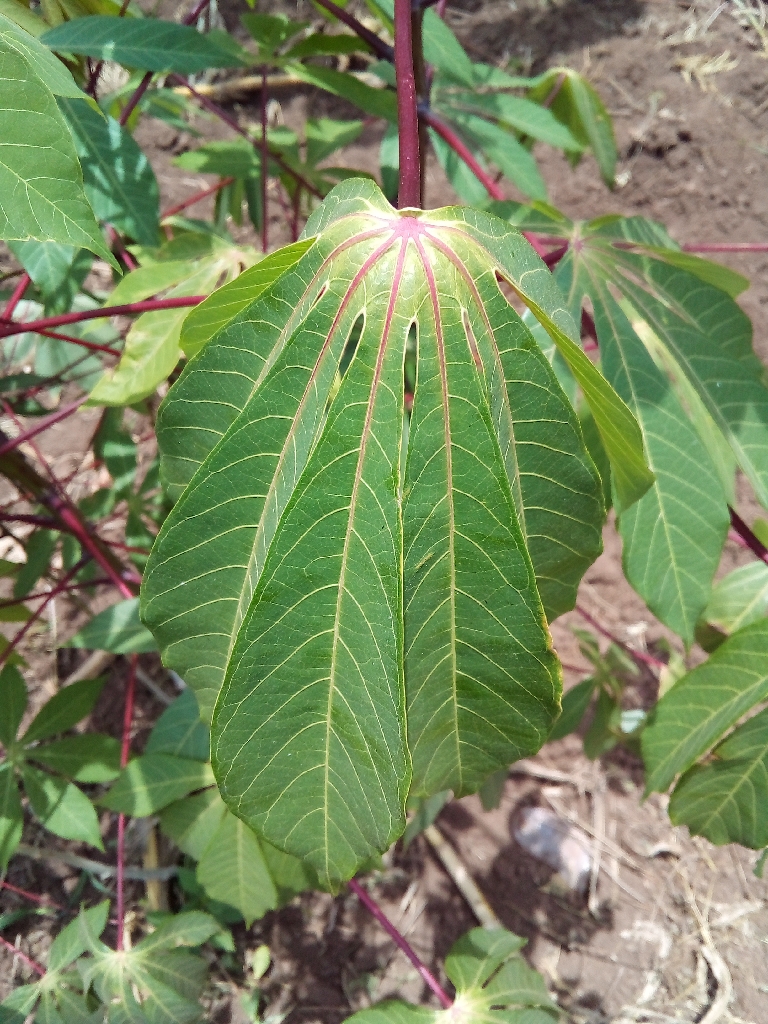
Label: healthy